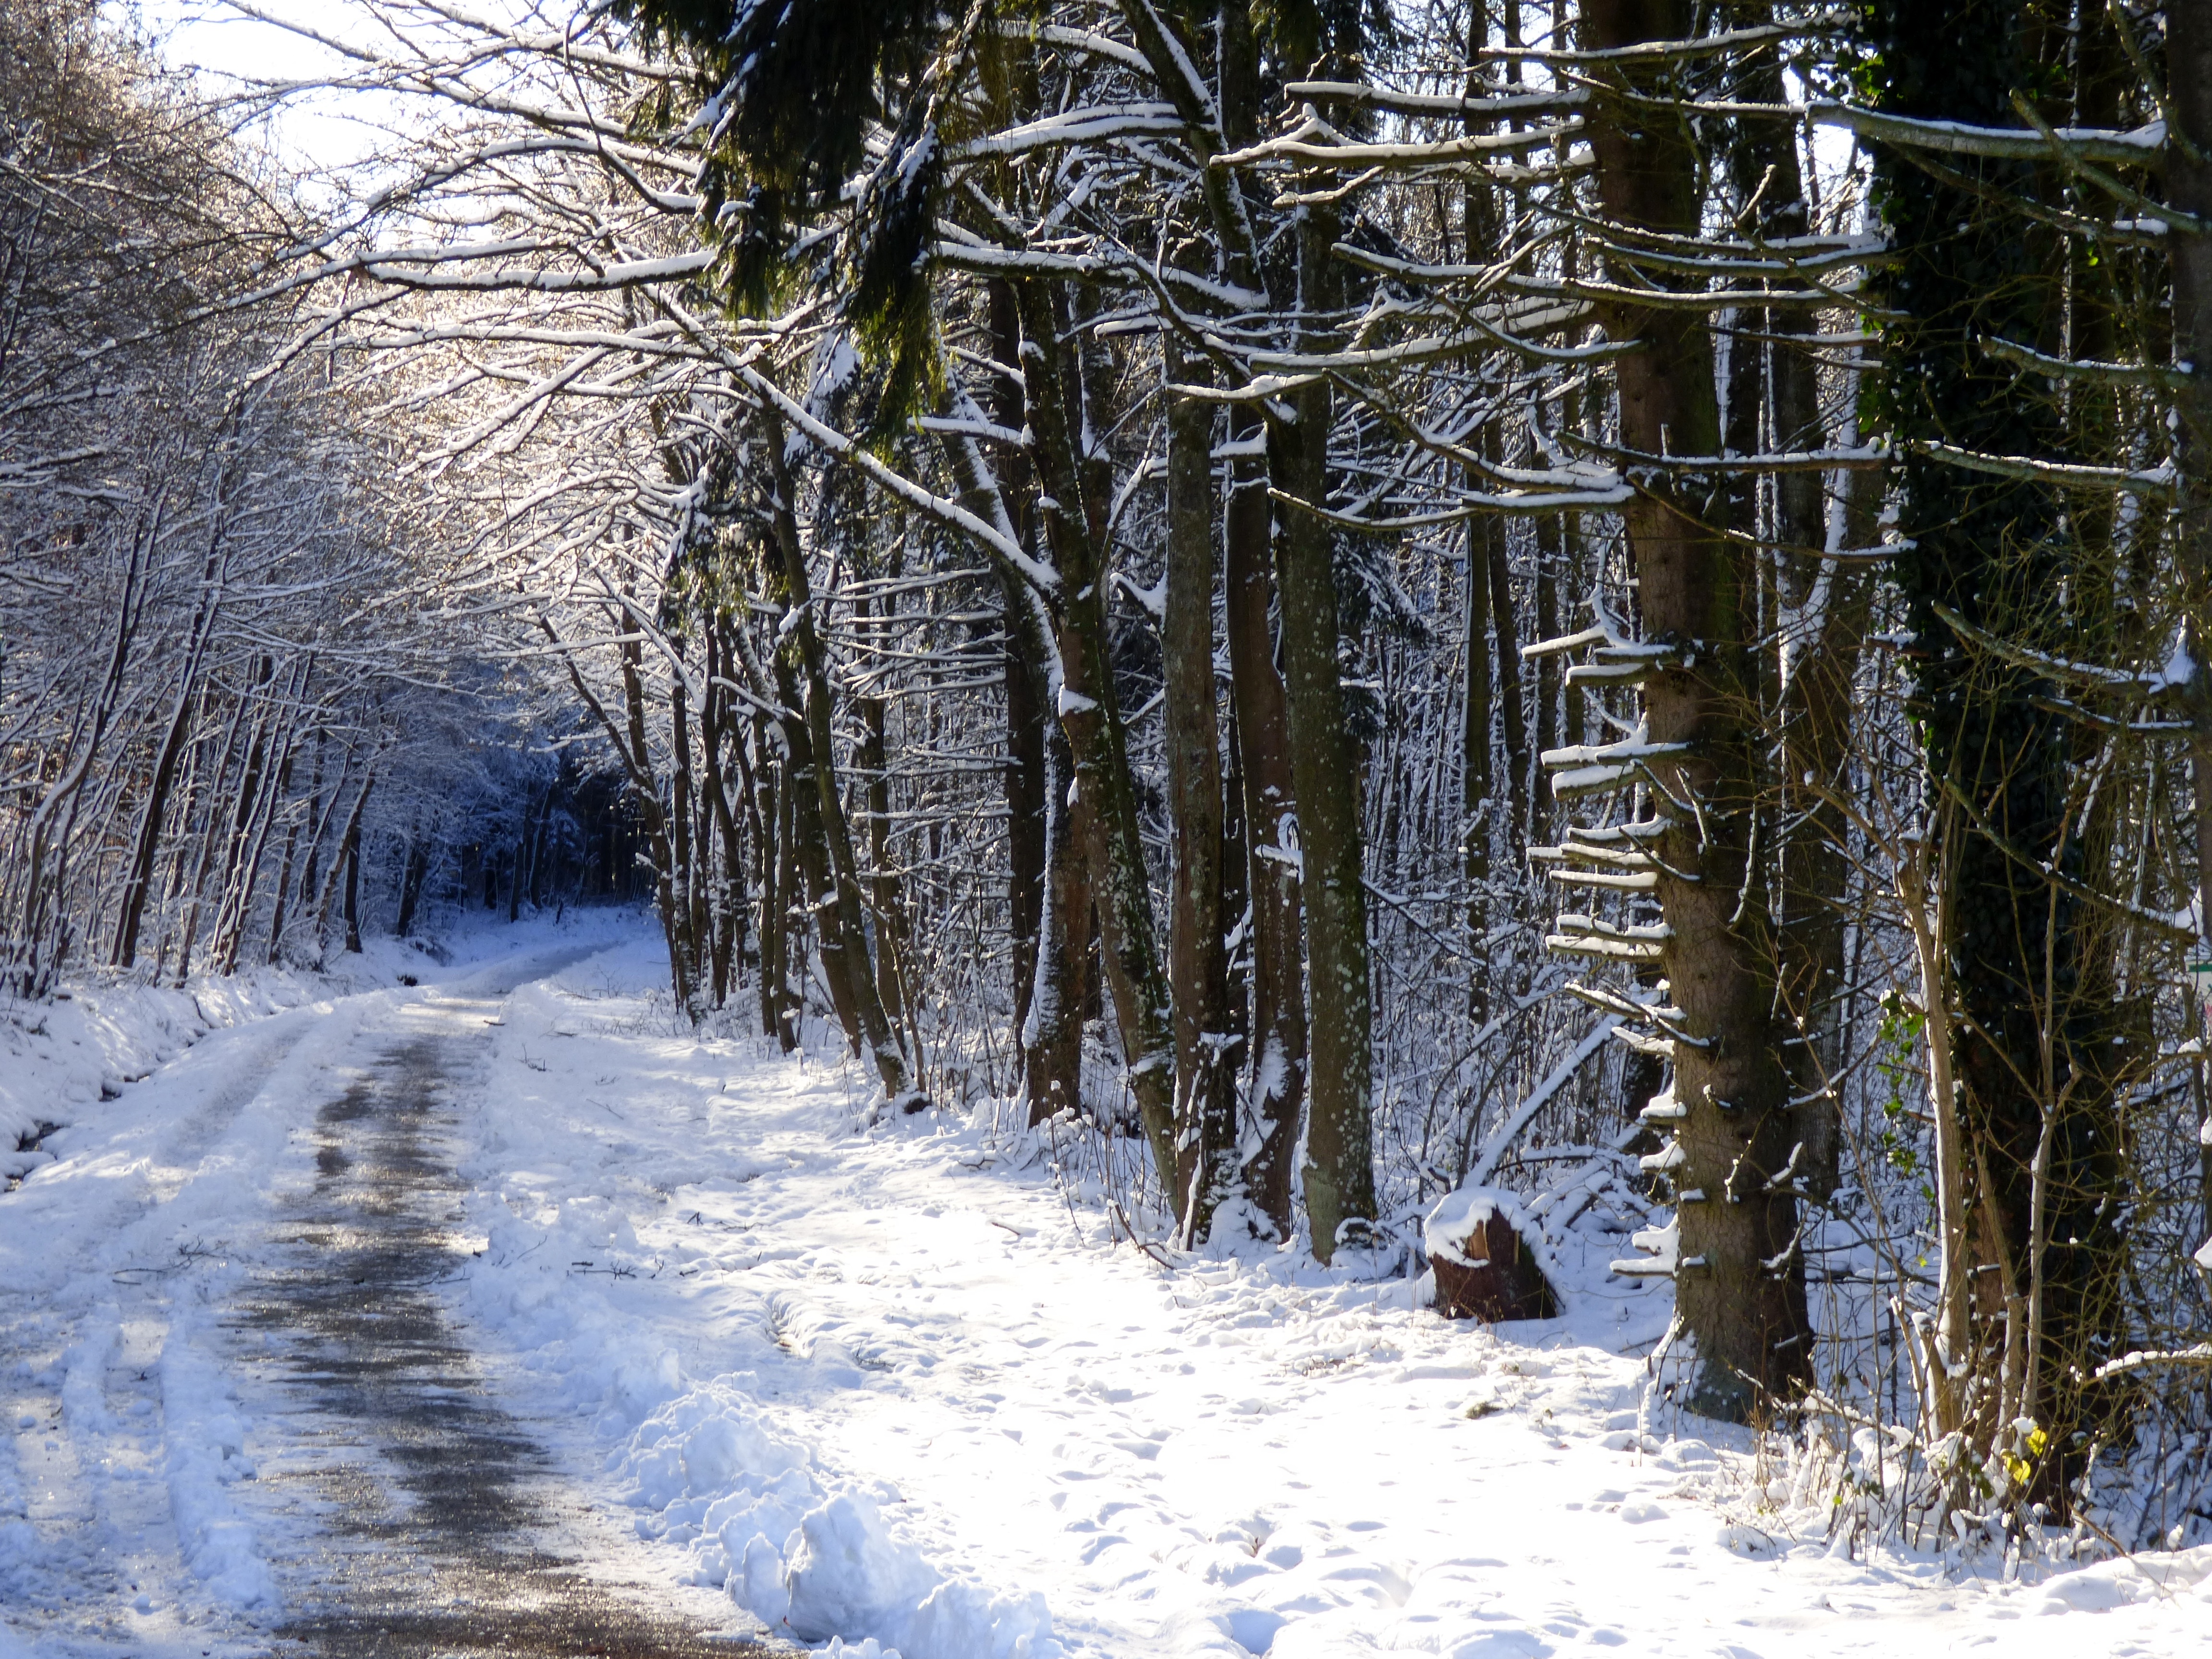
tree, nature, forest, branch, snow, cold, winter, white, frost, ice, weather, snowy, season, winter landscape, trees, spruce, footwear, luxembourg, woodland, habitat, freezing, forest path, snow landscape, natural environment, woody plant